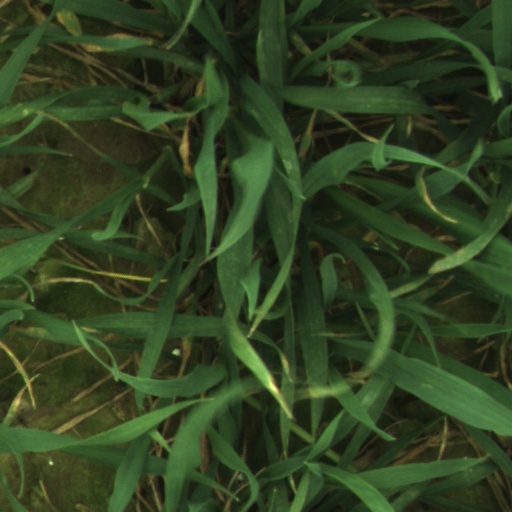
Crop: wheat